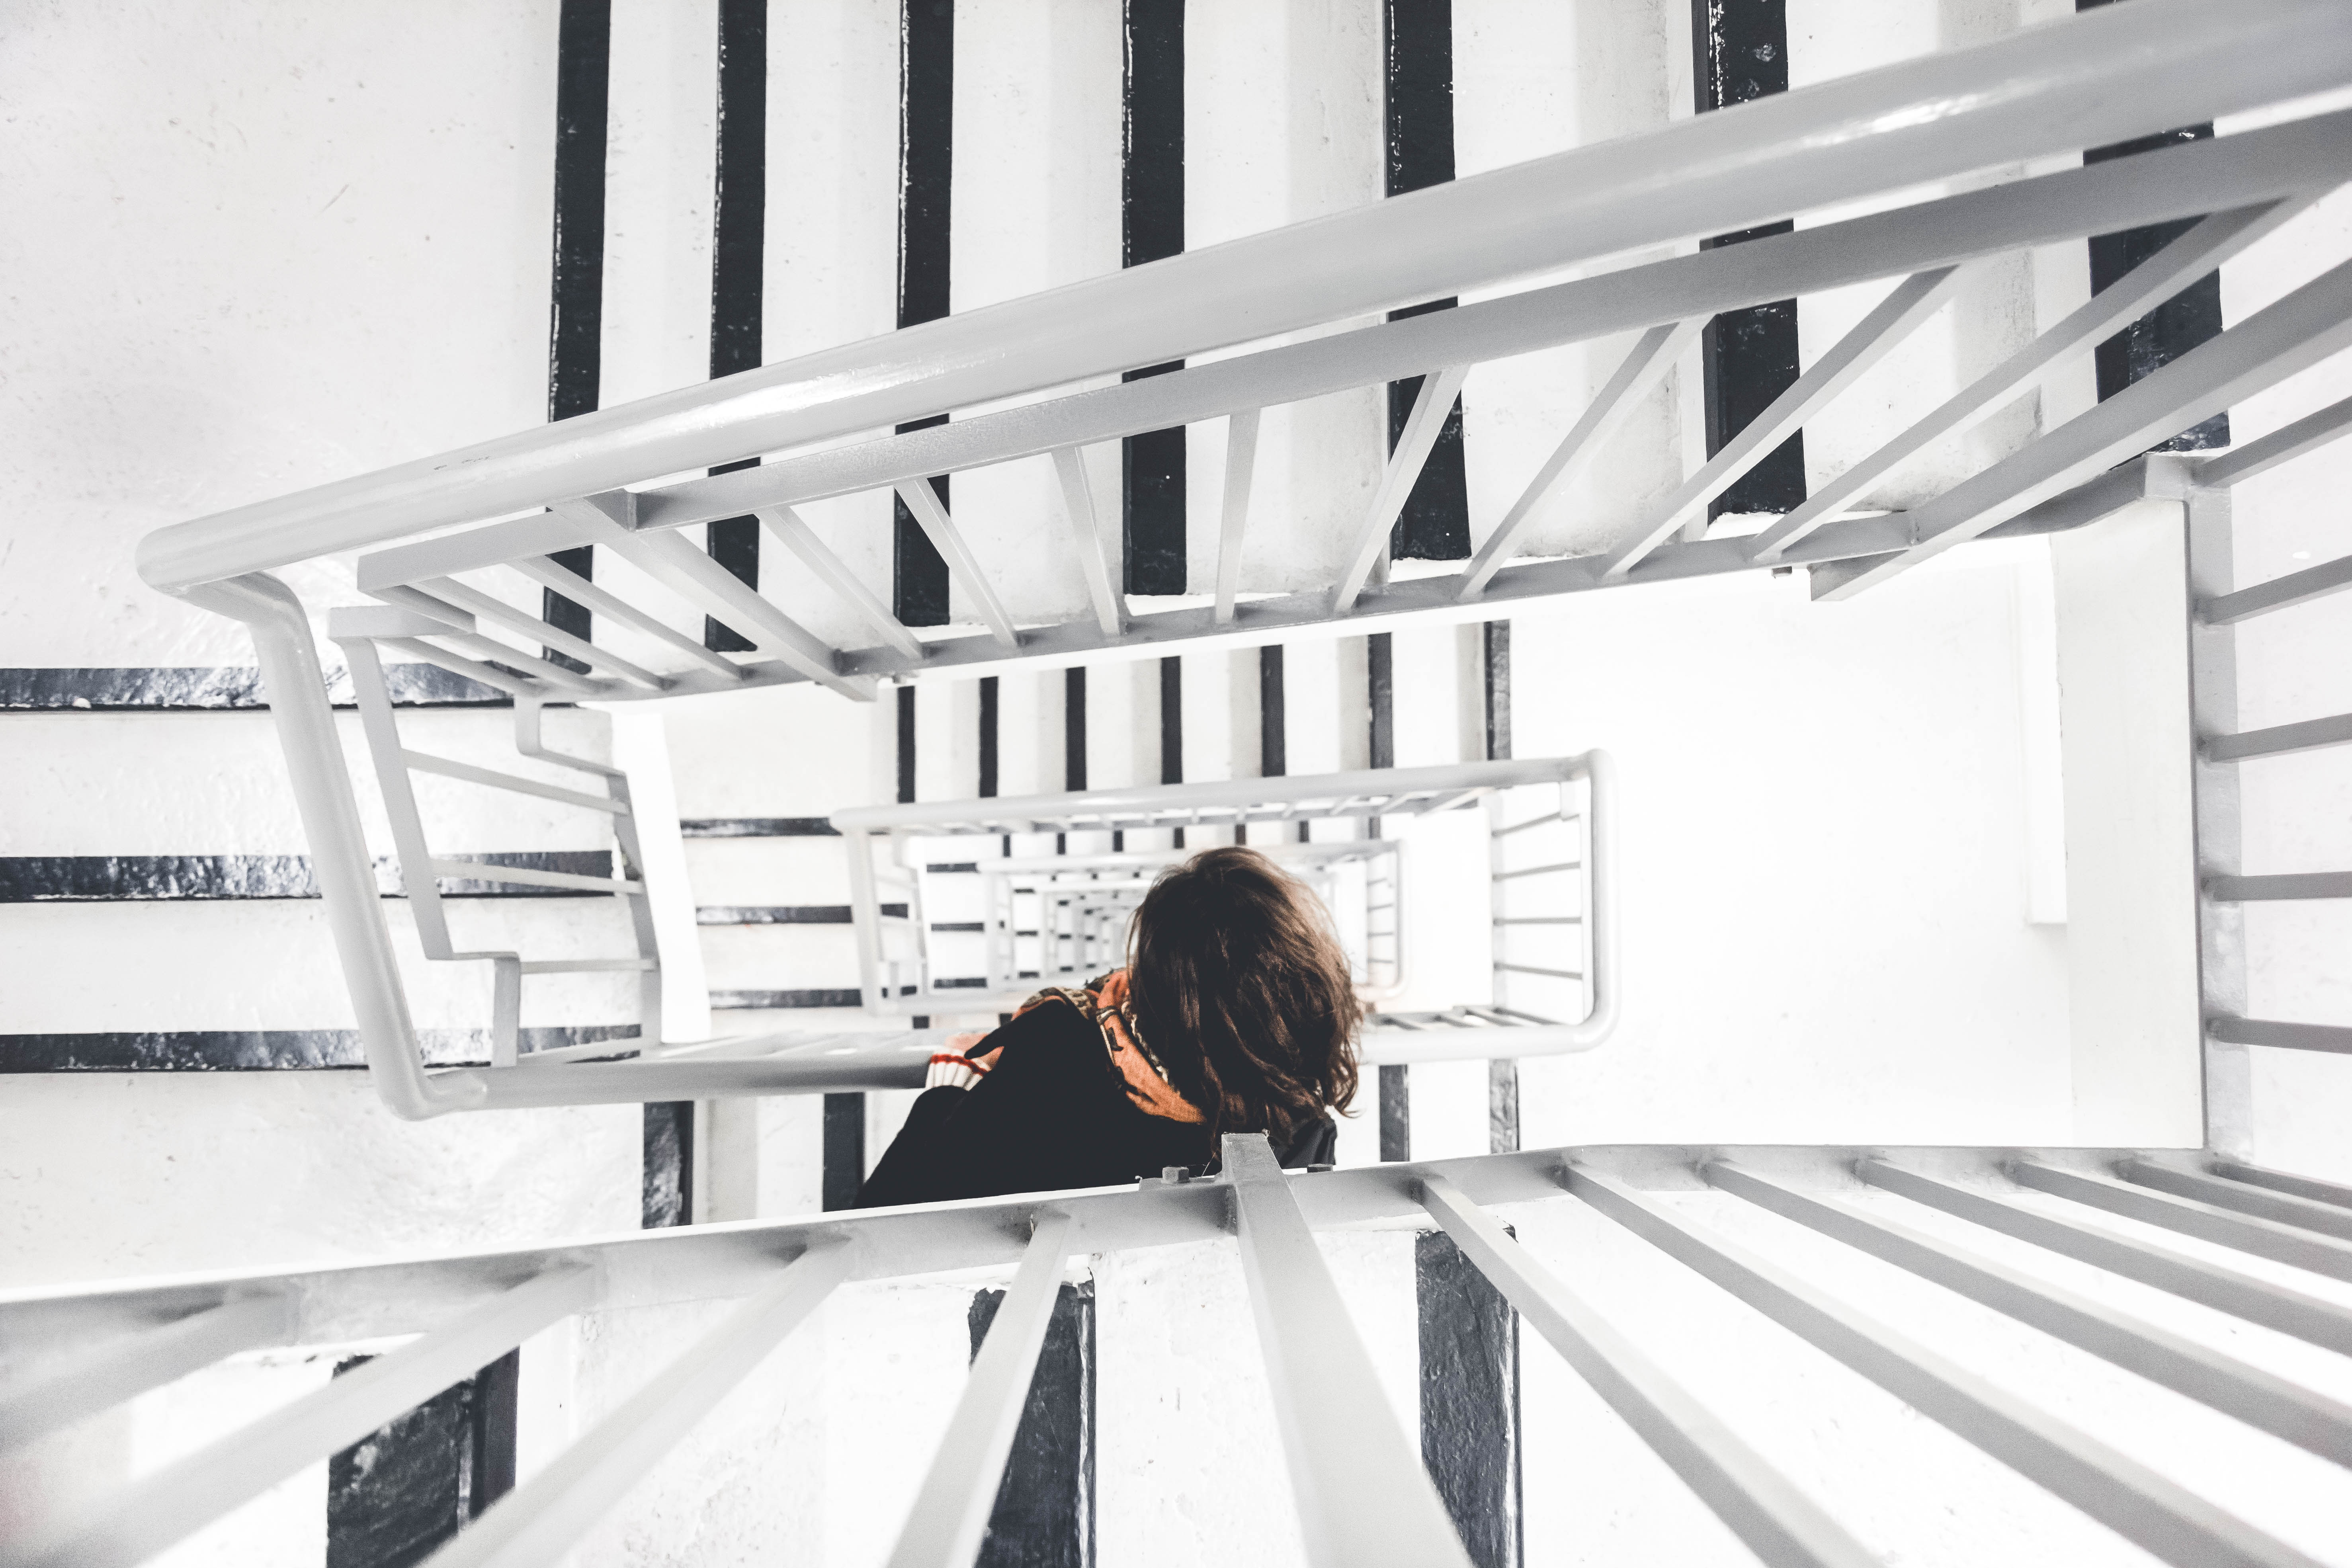
person, architecture, structure, staircase, interior design, design, stairs